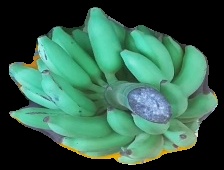
Variety: elakki-bale
Grade: grade2